Mahmud Eyvazov

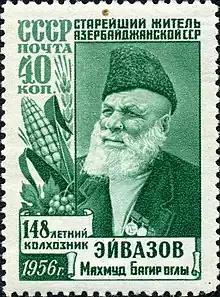
Eyvazov on a postage stamp of the USSR, issued to mark his supposed 148th birthday.

Mahmud Bagir oglu Eyvazov (claimed to have lived 7 February 1808 – 3 December 1960) was a well-known Azerbaijani long-lived collective farmer (originally from a mountain Talysh village). According to Soviet officials, he lived for 152 years and 300 days.